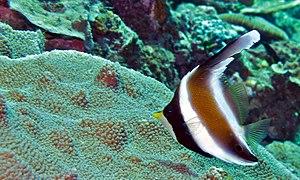
Heniochus chrysostomus, communément nommé poisson-cocher du Pacifique, est un poisson osseux de petite taille appartenant à la famille des Chaetodontidae natif de la partie centrale du Bassin Indo-Pacifique.